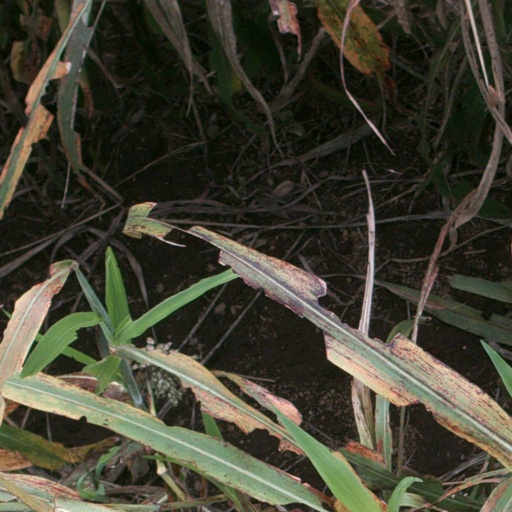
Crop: sorghum